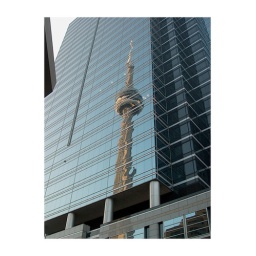
The CN Tower reflected in the office tower at Front and Simcoe.